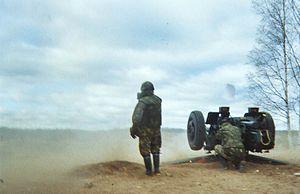
L'obusier D-30 de 122 mm est une arme entrée en service dans l'Union des républiques socialistes soviétiques dans les années 1960. C'est une pièce d'artillerie de campagne considérée comme robuste et utilisable dans des conditions difficiles.